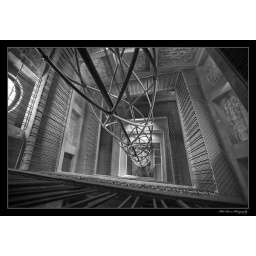
Looking down at the lift shaft in the clock tower of the astronomical clock.